Embedded software

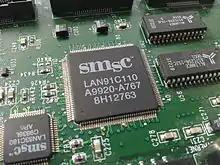
A close-up of the SMSC LAN91C110 (SMSC 91x) chip, an embedded Ethernet chip

A precise and stable characteristic feature is that no or not all functions of embedded software are initiated/controlled via a human interface, but through machine-interfaces instead.